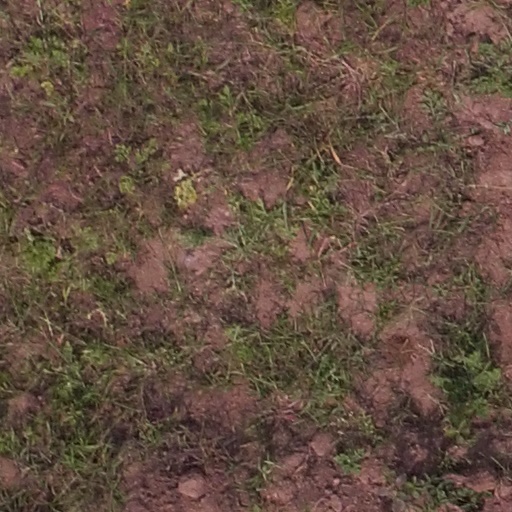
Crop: maize; corn